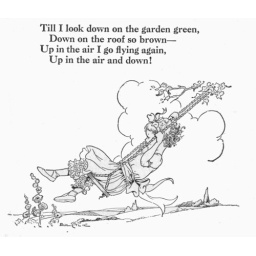
The swing by Eulalie black and white - sketch also used on cover